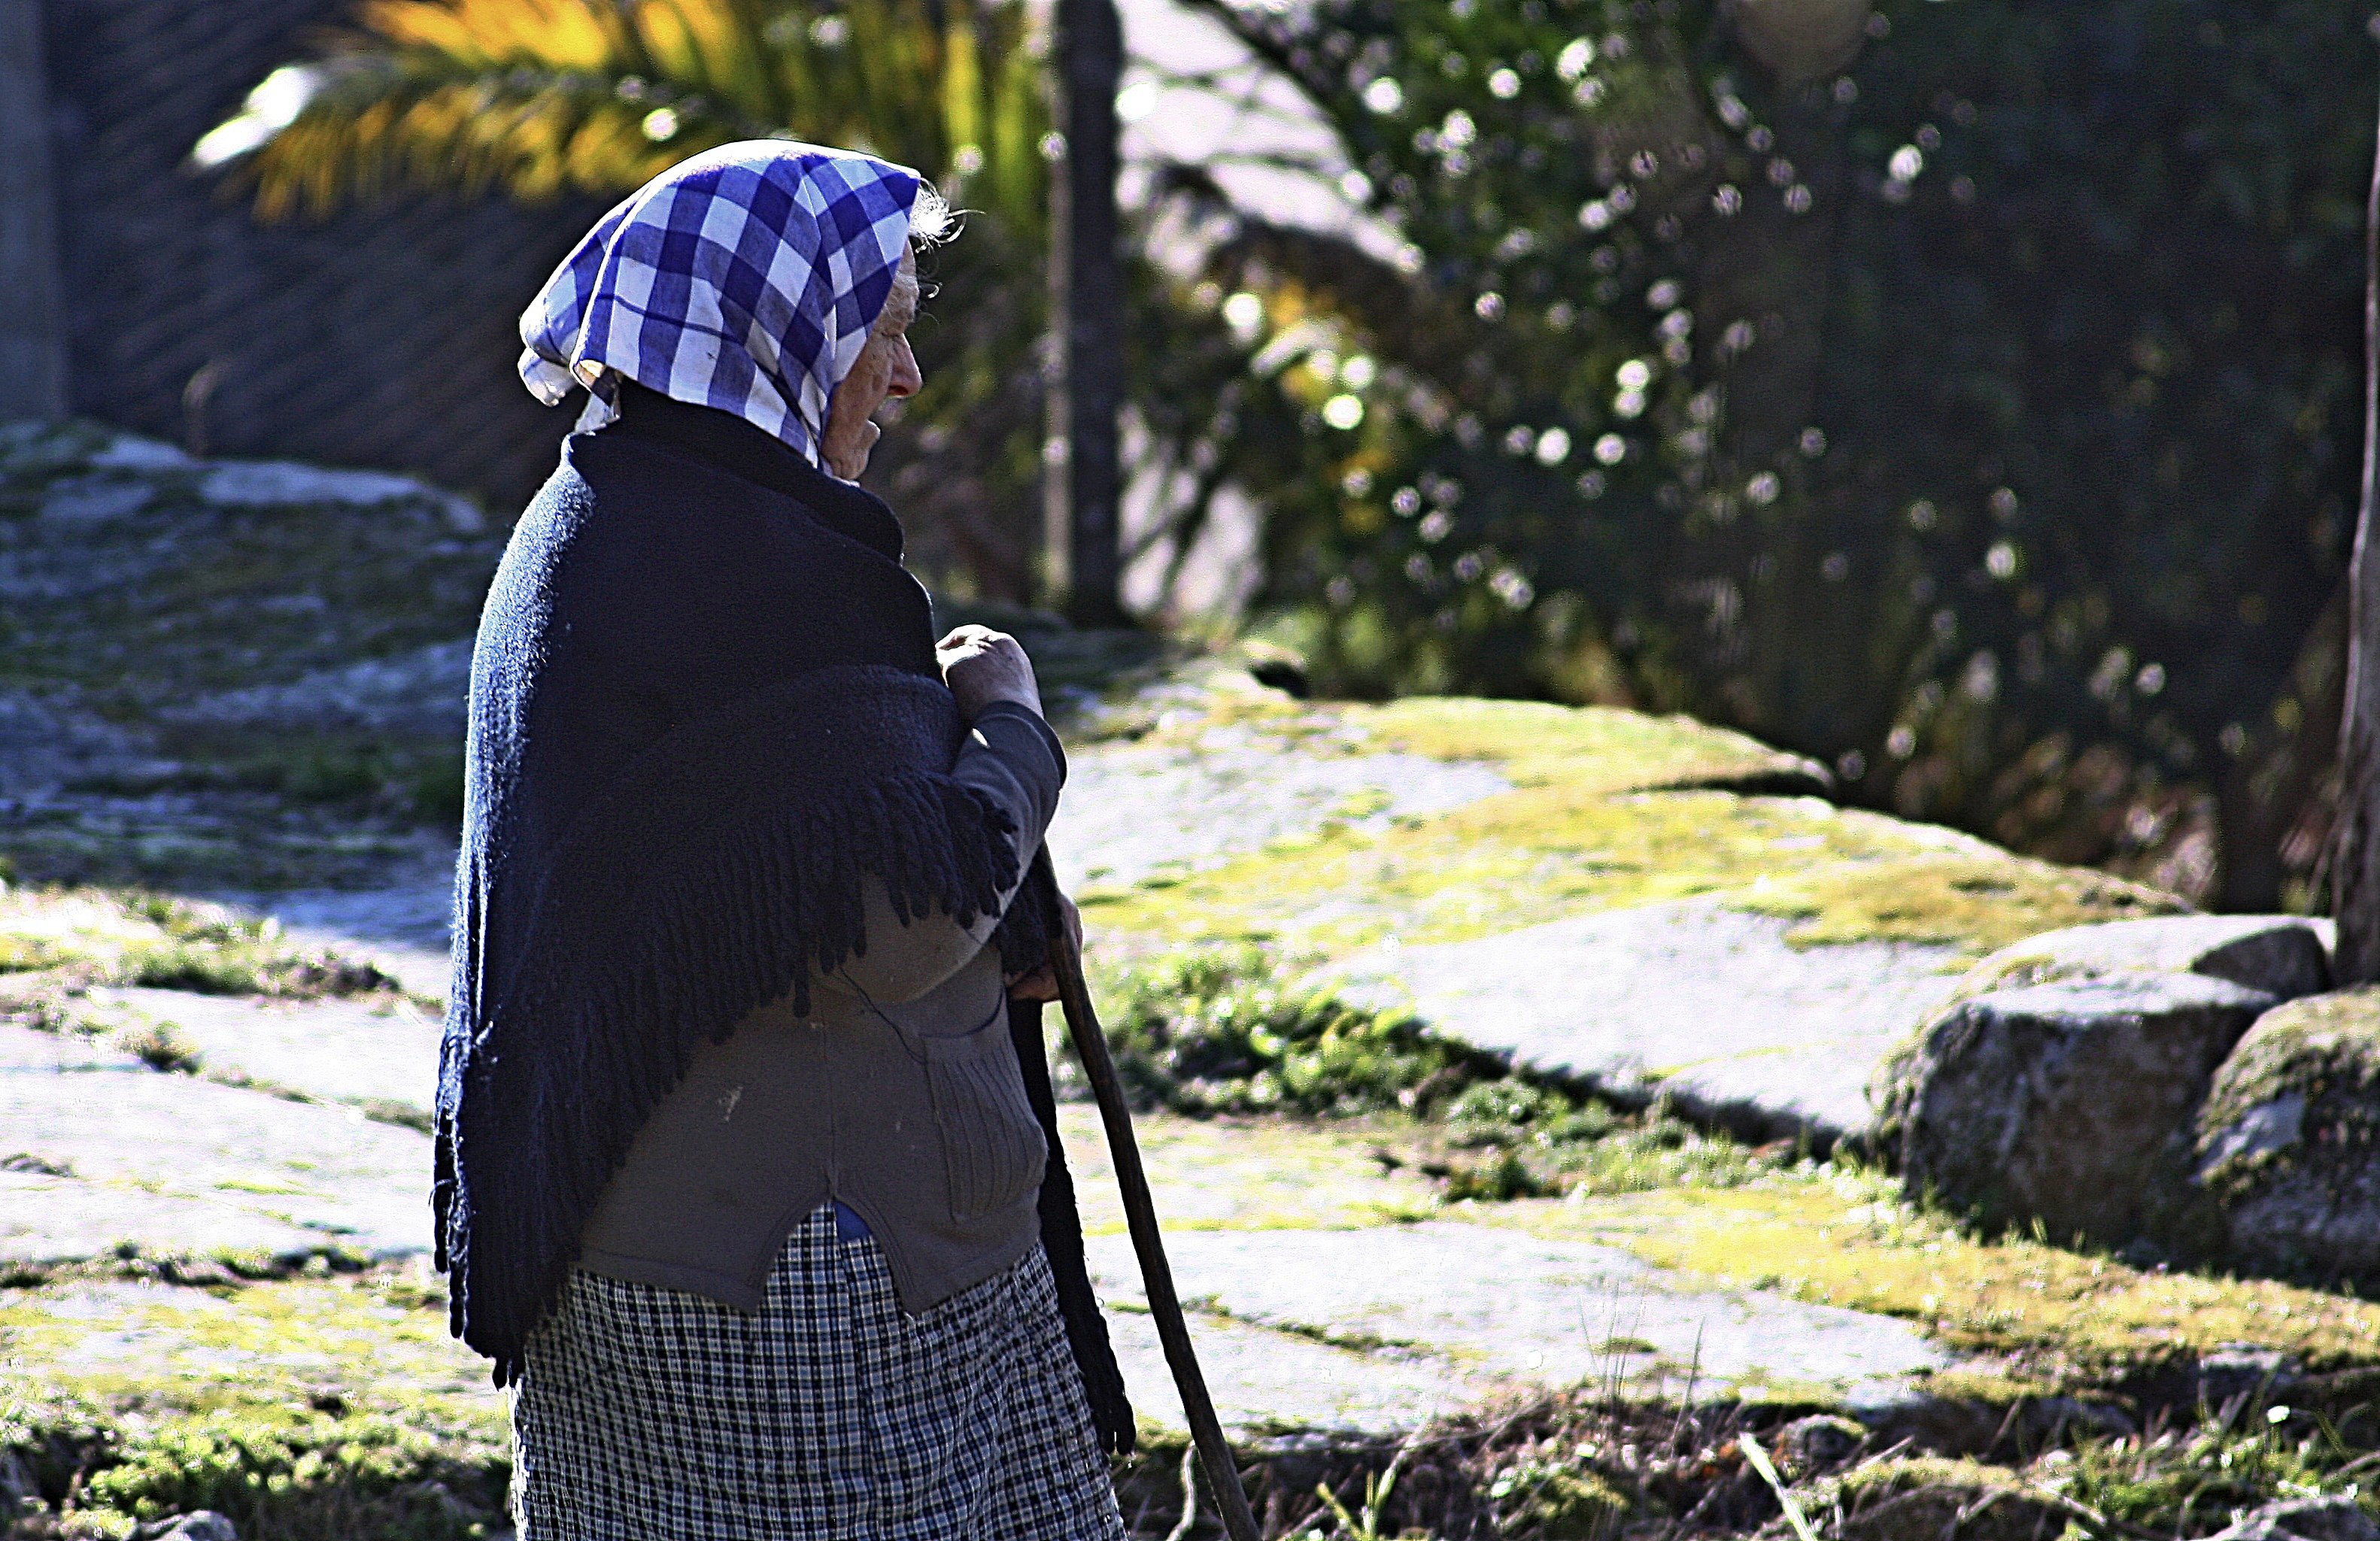
recreation, spring, ggl1, canoneos500d, ruralgalicia, barbeira, outdoor recreation